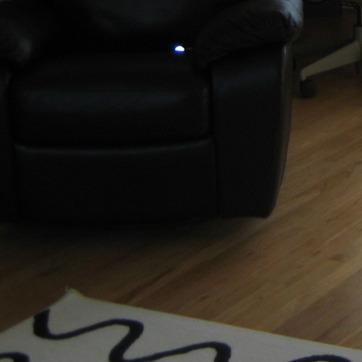
Material: leather